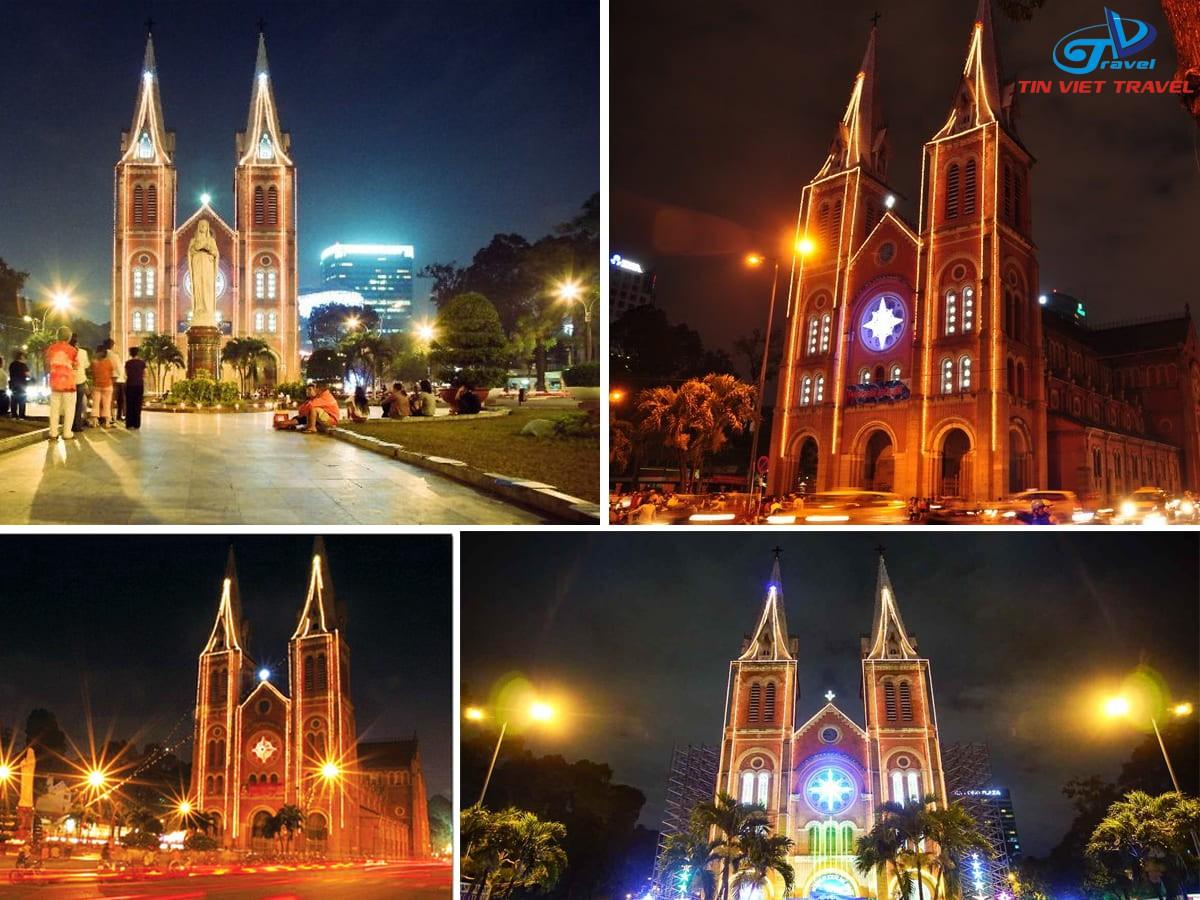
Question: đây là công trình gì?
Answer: đây là nhà thờ đức bà